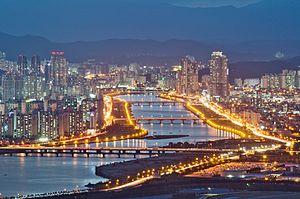
Le fleuve Taehwa. Les arrondissements (-gu) de Nam-gu à gauche, Jung-gu à droite. Au premier plan à droite
Ulsan est une ville portuaire située au sud-est de la Corée du Sud sur la mer du Japon, à une quarantaine de kilomètres de Busan. La ville compte 962 931 habitants et la ville métropolitaine 1 105 823 habitants. La ville a le statut de ville métropolitaine depuis le 15 juillet 1997.